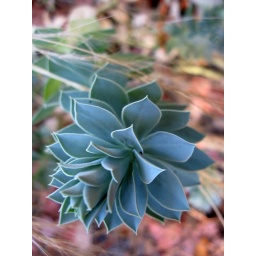
Succulent surrounded by golden grass - this picture was taken on the first day of Autumn in my garden.